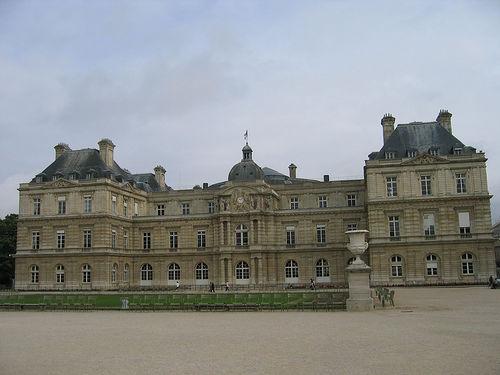
Weather: cloudy or overcast